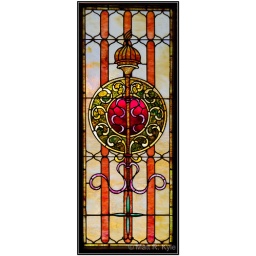
One of many pieces of stained glass in the house